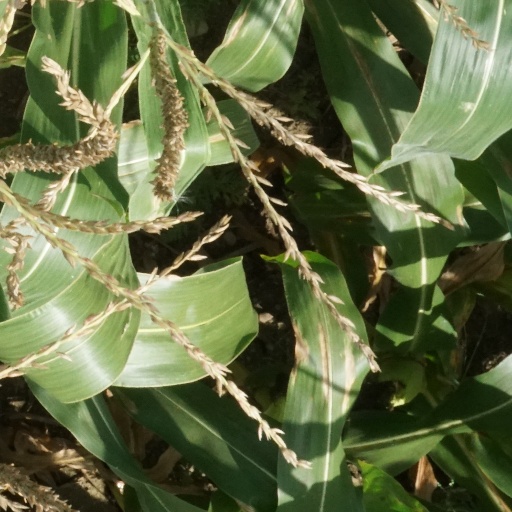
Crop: maize; corn